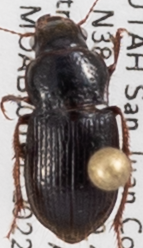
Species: Piosoma setosum
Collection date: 2022-08-09
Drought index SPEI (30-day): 0.184
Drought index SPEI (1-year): -0.88
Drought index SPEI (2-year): -2.09